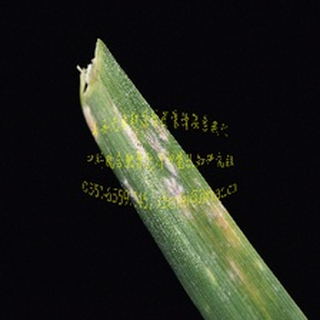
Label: wheat_mildew